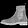
Label: Ankle boot